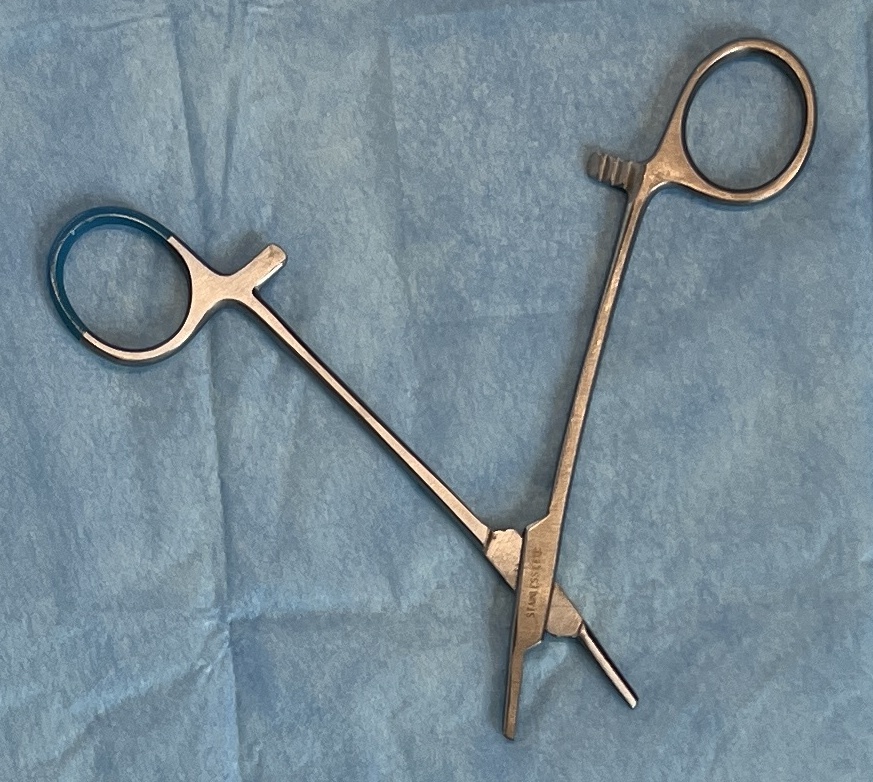
Hinged instrument state: open